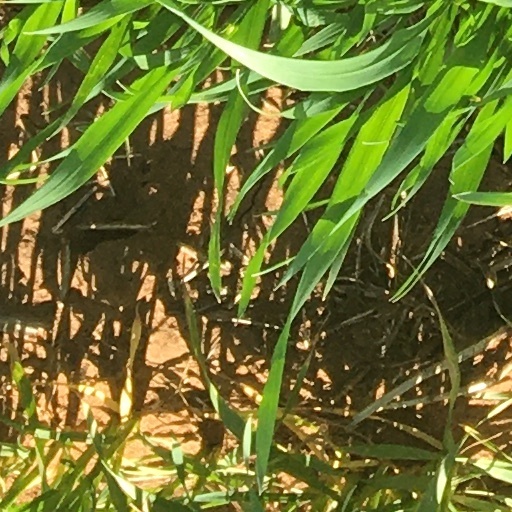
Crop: wheat